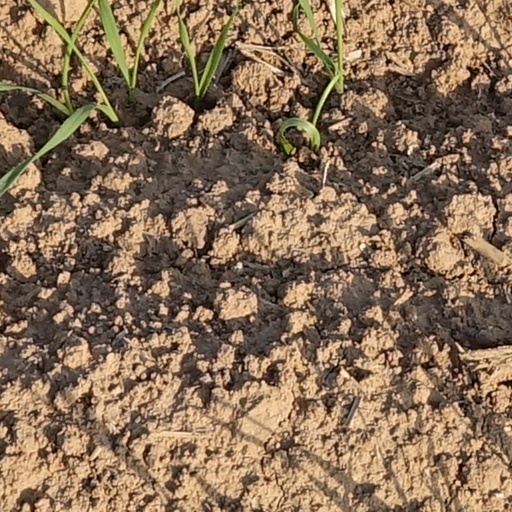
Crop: wheat